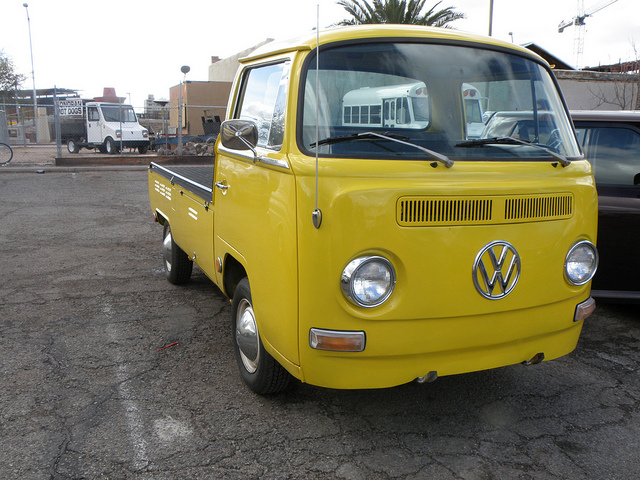
A yellow truck sits parked in a parking lot.

An old, modified yellow VW bus is parked in a parking lot.

A converted volks wagon bus is parked in a parkinglot.

A yellow volkswagon flatbed truck that is parked.